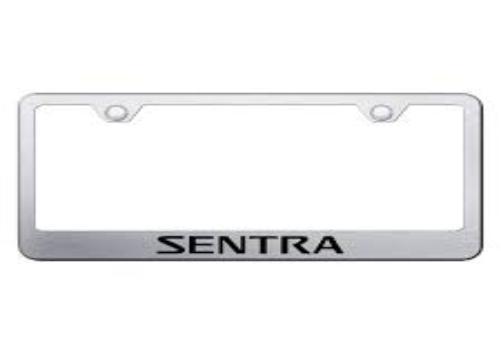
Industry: Transportation